Hempstead, New York

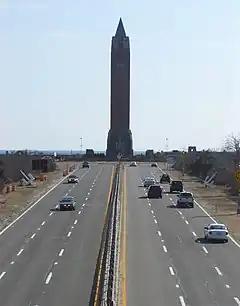
The water tower at Jones Beach State Park centered over the Wantagh Parkway

According to the United States Census Bureau, the town has a total area of 191.3 square miles (495.5 km), of which 120.0 square miles (310.7 km) is land and 71.4 square miles (184.8 km) (37.30%) is water.